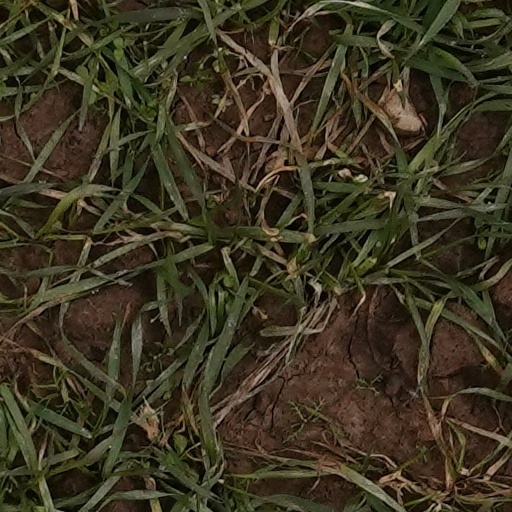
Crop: wheat